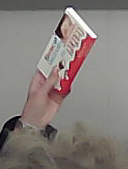
Product: kinder_chocolate